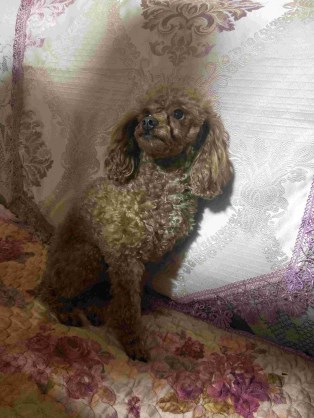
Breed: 7449-n000128-teddy